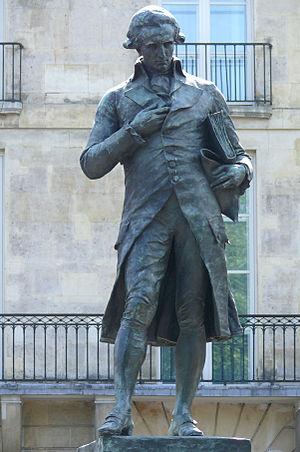
Paris 6ème arrondissements - Statue de Condorcet sur le quai Conti
Jacques Perrin, né à Lyon le 30 juillet 1847 et mort à Paris le 8 octobre 1915, est un sculpteur français.